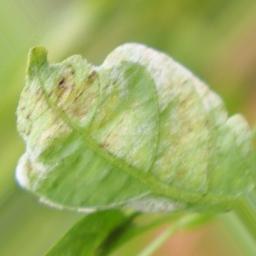
Label: powdery mildew